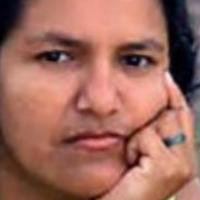
Age group: age 31-40